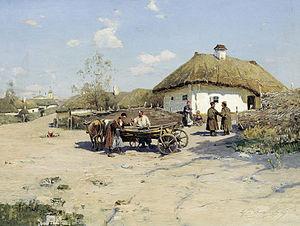
Sergueï Ivanovitch Vassilkovski, est un peintre né le 19 octobre 1854 à Izioum et mort le 7 octobre 1917 à Kharkiv en Ukraine.